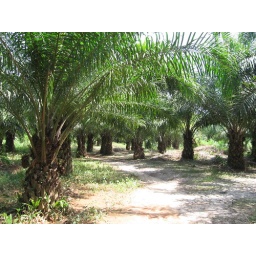
A lovely palm tree orchard along the road in the neigbhourhood